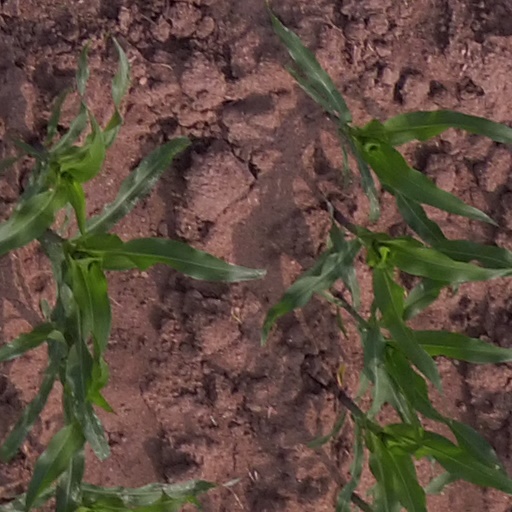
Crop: maize; corn